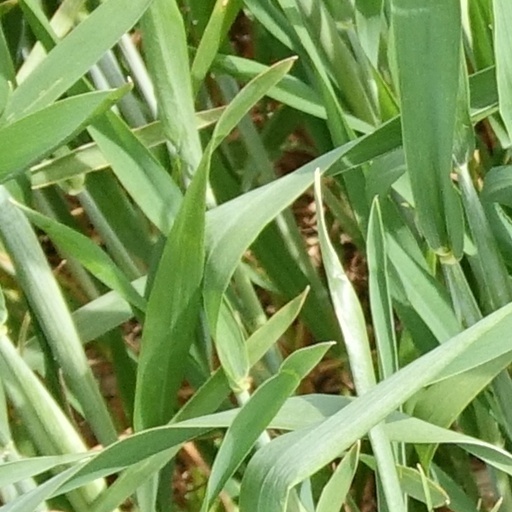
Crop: wheat